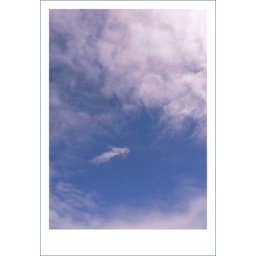
signs in the sky 2